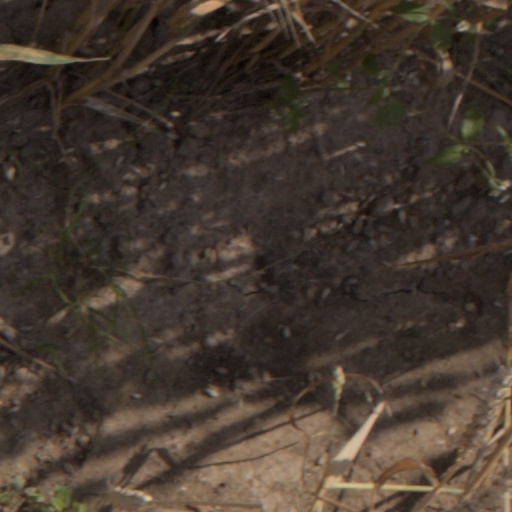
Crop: wheat